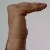
The image shows a hand gesture representing a space in Indian Sign Language.